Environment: real
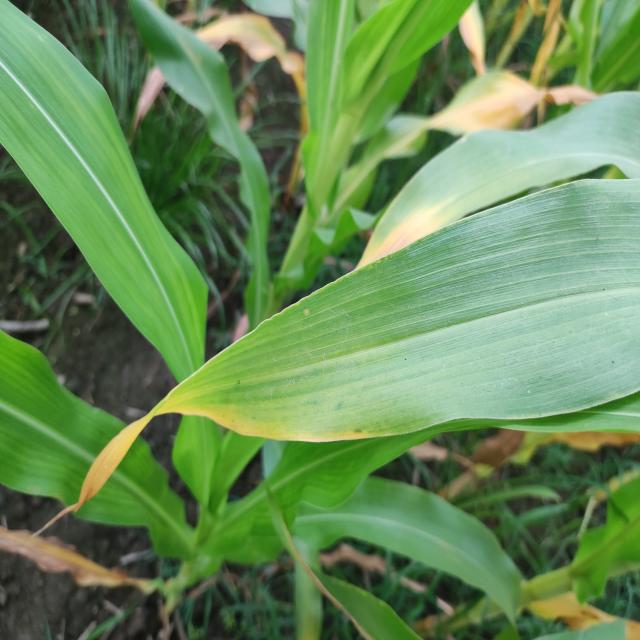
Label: nitrogen_deficiency